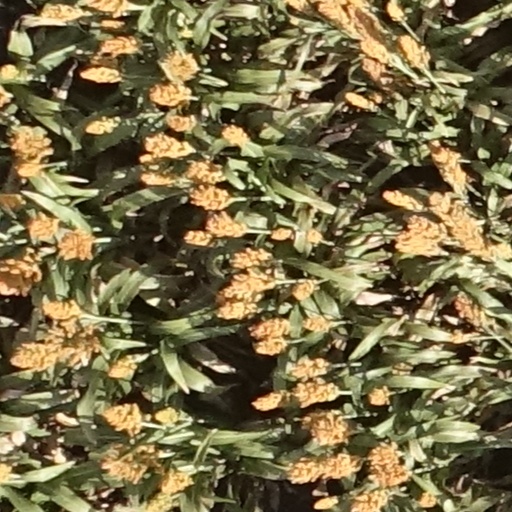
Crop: sorghum